St. John's, Newfoundland and Labrador

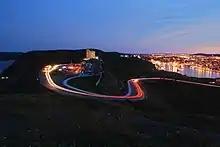
Cabot Tower overlooks the city from Signal Hill. The hill was named a National Historic Site due to its association with Canada's defence and communication history.

The Murray Premises is a National Historic Site in downtown St. John's. The buildings once served as a fishery premises, with facilities for drying and packaging fish and warehouses for fish, barrels and other items. The oldest of the buildings is the one facing on Beck's Cove. It was built after the 1846 fire and for a time served as both shop and house. The Murray Premises was renovated in 1979 and now contains office suites, restaurants, retail stores and a boutique hotel.